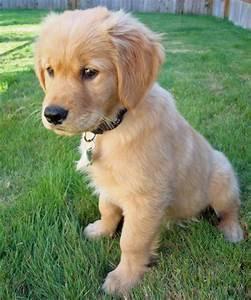
dog